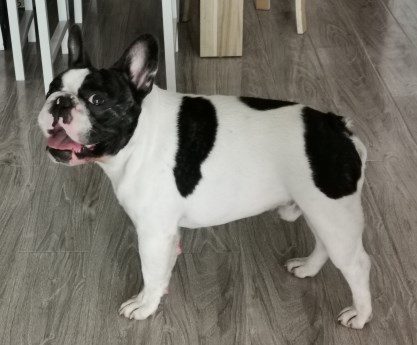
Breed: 1121-n000002-French_bulldog